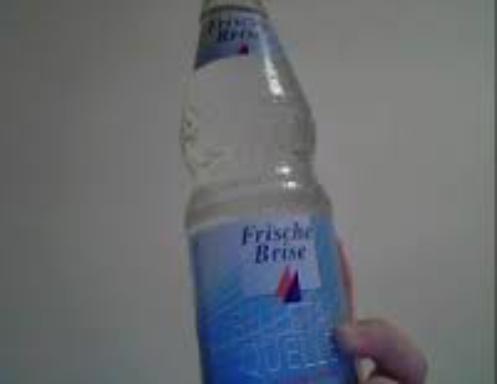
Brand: Frische Brise
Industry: Necessities